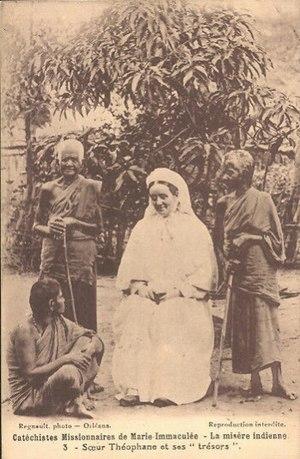
Missionnaire de Marie-Immaculée en Inde vers 1930.
Les Sœurs Salésiennes Missionnaires de Marie Immaculée [SMMI] forment une congrégation religieuse apostolique féminine de spiritualité salésienne et de droit pontifical. Fondé en 1872 par l’abbé Henri Chaumont et Caroline Carré de Malberg, l’institut religieux est particulièrement engagé dans le travail missionnaire, social et éducatif, auprès des femmes et des plus démunis. De vision universelle et présent sur les cinq continents, l’institut compte 1 380 membres.